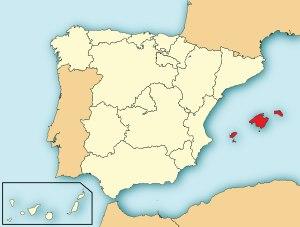
Cette liste commentée recense la mammalofaune aux îles Baléares. Elle répertorie les espèces de mammifères baléares actuels et celles qui ont été récemment classifiées comme éteintes. Cette liste comporte 61 espèces réparties en neuf ordres et 19 familles, dont une est « en danger critique d'extinction », une autre est « en danger », quatre sont « vulnérables », cinq sont « quasi menacées » et trois ont des « données insuffisantes » pour être classées.
Liste des 67 communes des Îles Baléares.